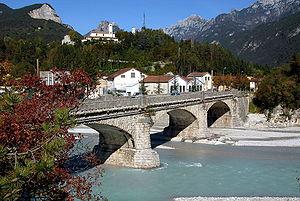
Moggio Udinese est une commune d'environ 2 000 habitants, de la province d'Udine, dans la région autonome du Frioul-Vénétie Julienne en Italie.